Maple Court Apartments

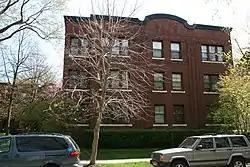
Maple Court Apartments in 2012

Maple Court Apartments is a historic apartment building at 1115-1133 Maple Avenue in Evanston, Illinois. The three-story brick building was built in 1915. Architect George S. Kingsley gave the building a geometrical design similar to those used in Prairie School buildings, though the building is not itself Prairie School. The building's design includes patterned brickwork, limestone arches and windowsills, and parapets with decorative sunbursts. The U-shaped building surrounds an open courtyard, a common feature of Evanston's apartment buildings.